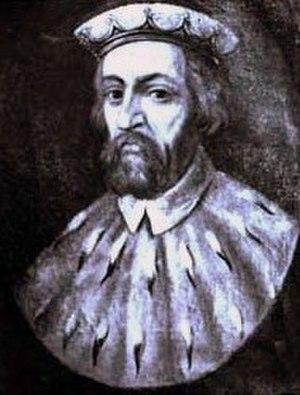
Paolo Fregoso, ou Paolo di Campofregoso, né en 1428 à Gênes, Italie, alors dans la République de Gênes, et décédé le 22 mars 1498 à Rome, est un cardinal italien et un doge de la République de Gênes. Il fait partie de la famille Fregoso de Gênes et est le fils du doge de la République de Gênes Battista Ier di Campofregoso.